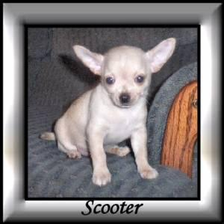
Species: dog
Breed: chihuahua